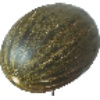
Label: melon_piel_de_sapo